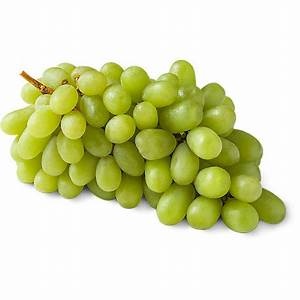
Label: grape